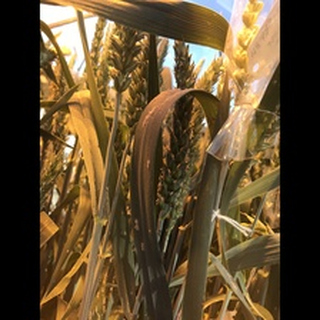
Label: wheat_mildew